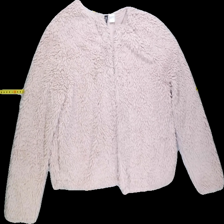
View: front
Type: Cardigan
Category: Ladies
Brand: H&M
Colors: Pink
Material: 100%polyester
Cut: Regular
Size: 42
Season: All
Trend: No trend
Stains: No
Price range: 50-100
Recommended usage: Reuse